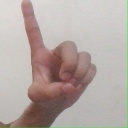
अक्षर: ड